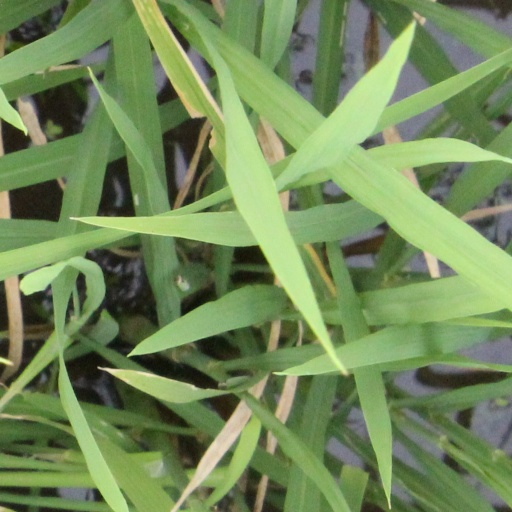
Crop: rice